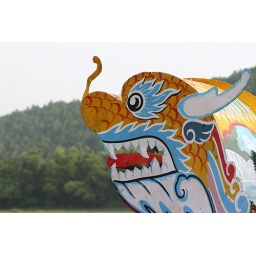
Along the river in a dragon boat